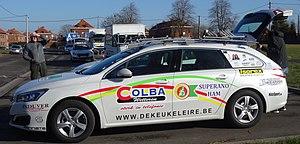
Reportage réalisé le mercredi 4 mars à l'occasion du départ du Samyn des Dames 2015 et du Samyn 2015 à Quaregnon, Belgique.
La saison 2015 de l'équipe cycliste Superano Ham-Isorex est la onzième de cette équipe. L'équipe s'appelle Colba-Superano Ham du 1ᵉʳ janvier au 4 septembre inclus.